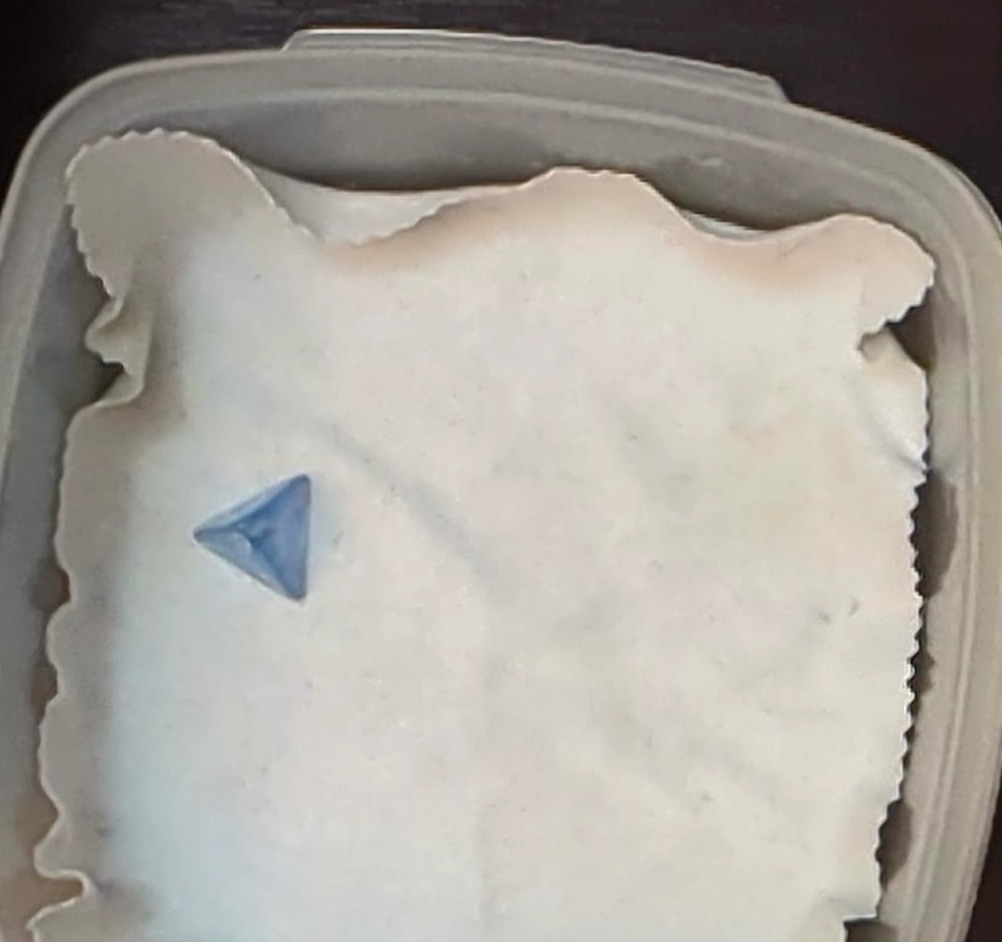
Dice in frame:
type: d4
value: 1
Label source: human
Face values trusted: no